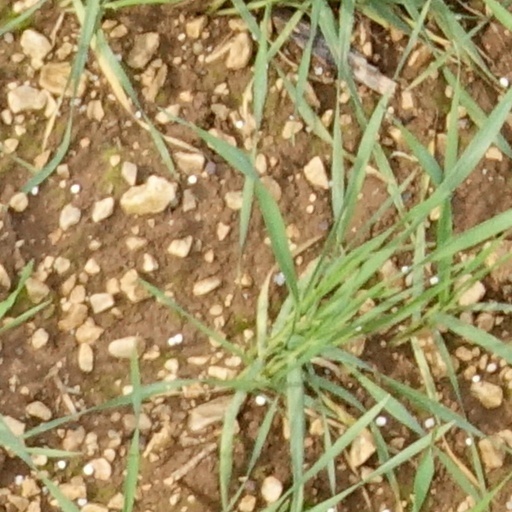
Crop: wheat